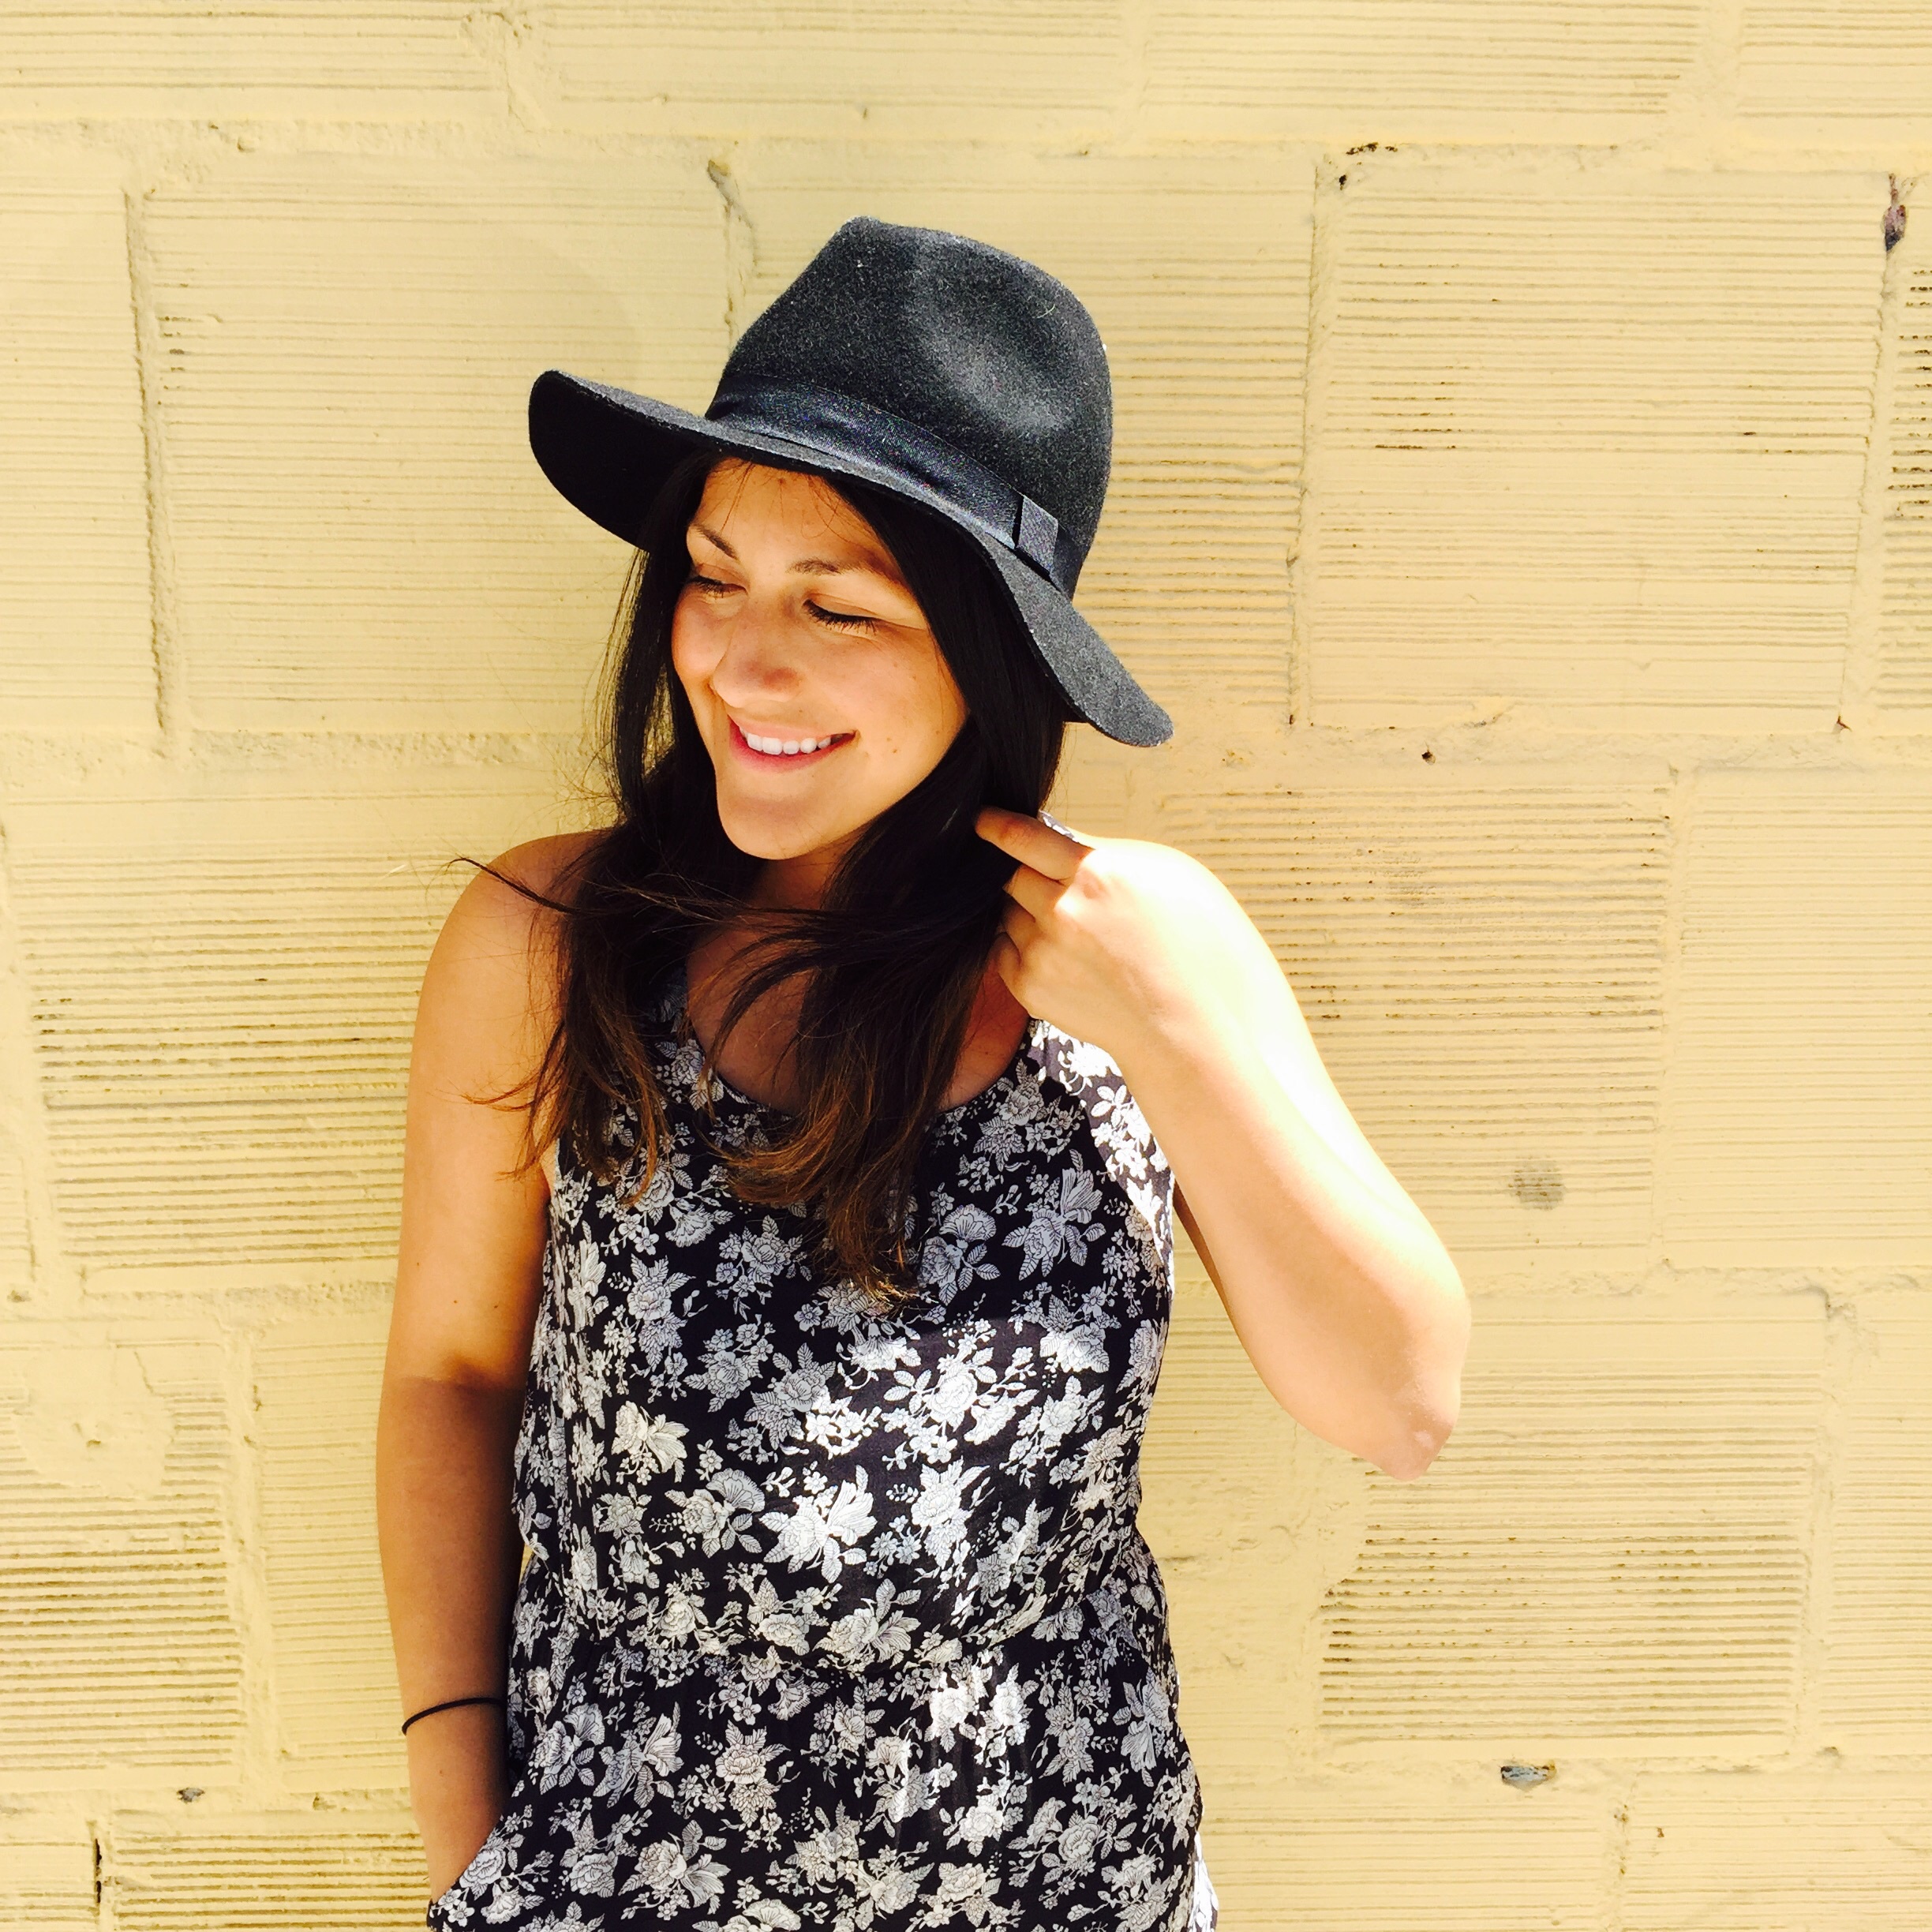
pattern, model, hat, fashion, clothing, headgear, glasses, cap, photo shoot, fashion accessory